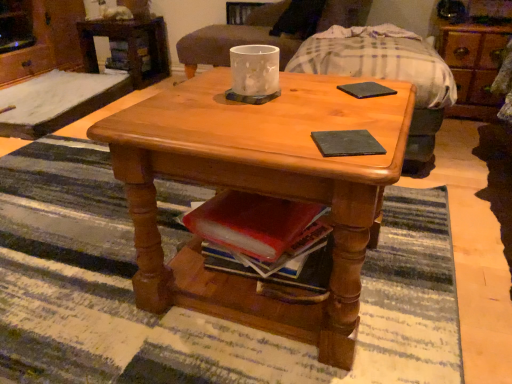
Question: What is the location of a free spot to the right of black matte pad at center, which is the second pad from left to right? Please provide its 2D coordinates.
Answer: [(0.783, 0.231)]